List of Rice Owls baseball seasons

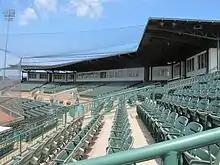
Reckling Park

This is a list of Rice Owls baseball seasons. The Rice Owls baseball team has represented Rice University dating back to its inception in 1913. The Owls played as a founding member of the Southwest Conference from its inception until the conference disbanded following the 1996 season. Since then, Rice has played in both the Western Athletic Conference and Conference USA.